Super Bowl XX

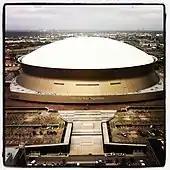
The game was held at the Louisiana Superdome.

NFL owners voted to award Super Bowl XX to New Orleans on December 14, 1982, at the owners' mid-season meeting held in Dallas. This would be the sixth time that New Orleans hosted the Super Bowl. Tulane Stadium was the site of IV, VI, and IX; while the Louisiana Superdome previously hosted XII and XV. Hosts for both XIX and XX would be selected, and potentially XXI as well. A total of ten cities put in bids: Palo Alto (Stanford Stadium), New Orleans (Superdome), Miami (Orange Bowl), Houston (Rice Stadium), Seattle (Kingdome), Detroit (Silverdome), Pasadena (Rose Bowl), Tampa (Tampa Stadium), Anaheim (Anaheim Stadium), and Jacksonville (Gator Bowl). As part of their pitch, the representatives from New Orleans stressed that if they were not selected for XX, due to scheduling conflicts, they would not be able to host the Super Bowl again until 1990. Stanford Stadium was picked for XIX, and Rice Stadium was speculated for XXI, but ultimately no decision was made for that game. Yet again, Miami was rejected, due to the aging condition of the Orange Bowl. A proposed sales tax levy to pay for a new stadium had failed at the ballot box on November 2, further sinking any chances for South Florida.